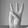
ASL letter: W